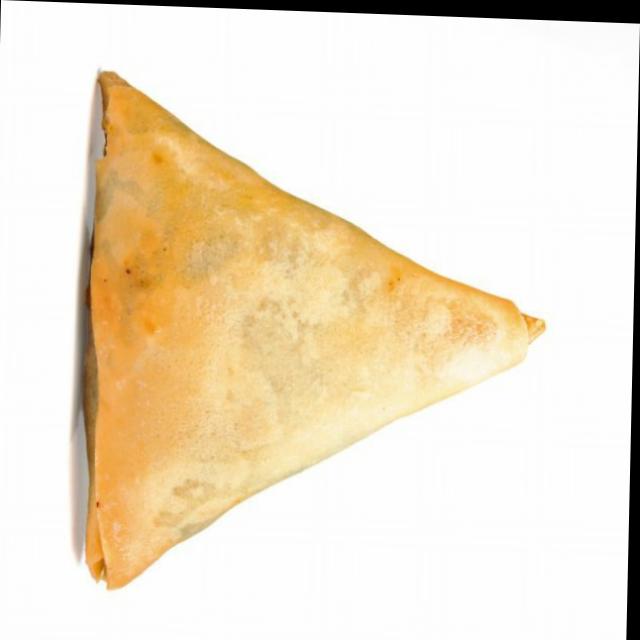
Dish: samosa